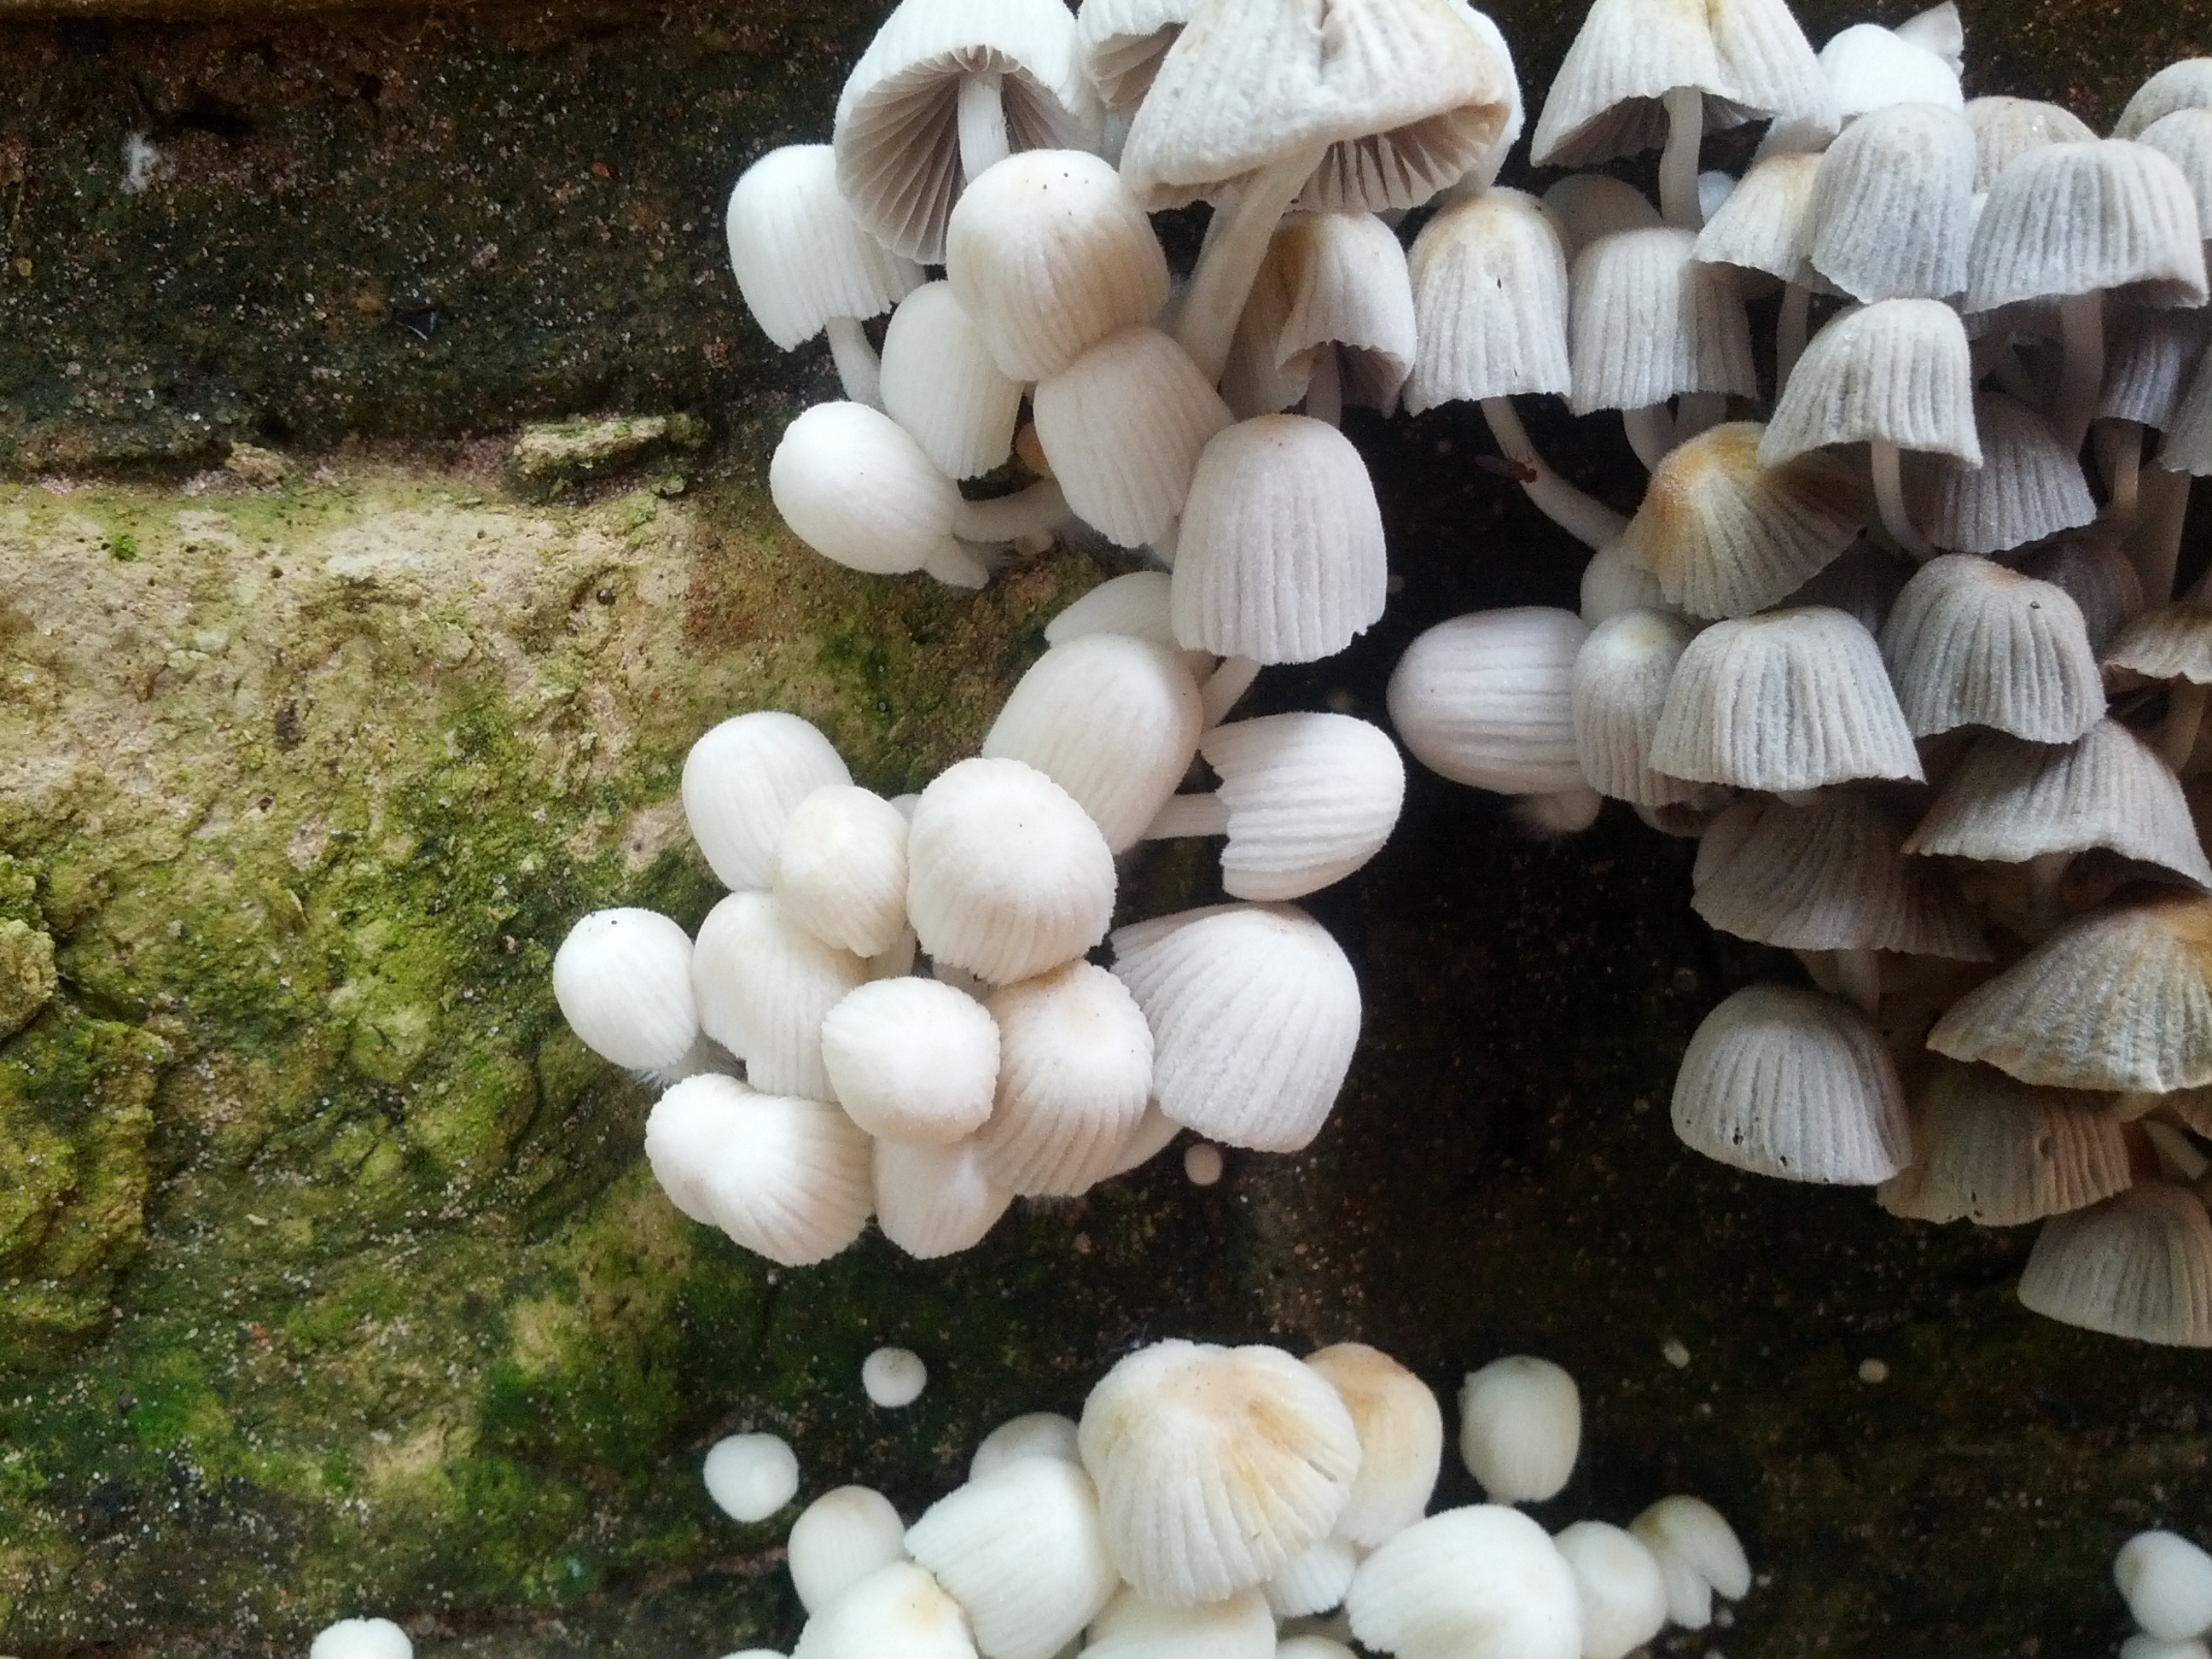
nature, biology, mushroom, fungus, mushrooms, agaricus, oyster mushroom, edible mushroom, medicinal mushroom, agaricomycetes, agaricaceae, champignon mushroom, pleurotus eryngii